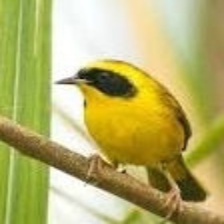
Species: ALTAMIRA YELLOWTHROAT
Scientific name: GEOTHLYPIS FLAVOVELATA